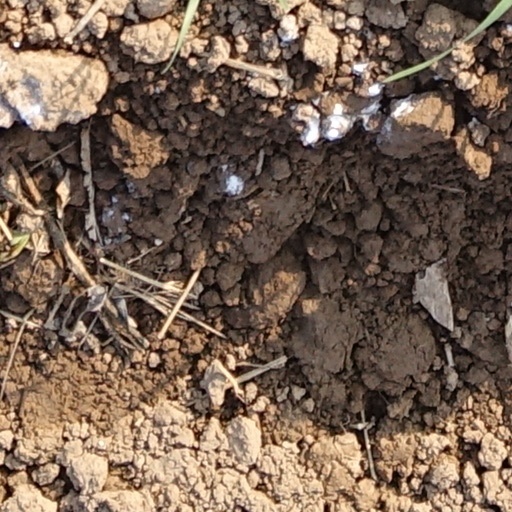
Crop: wheat